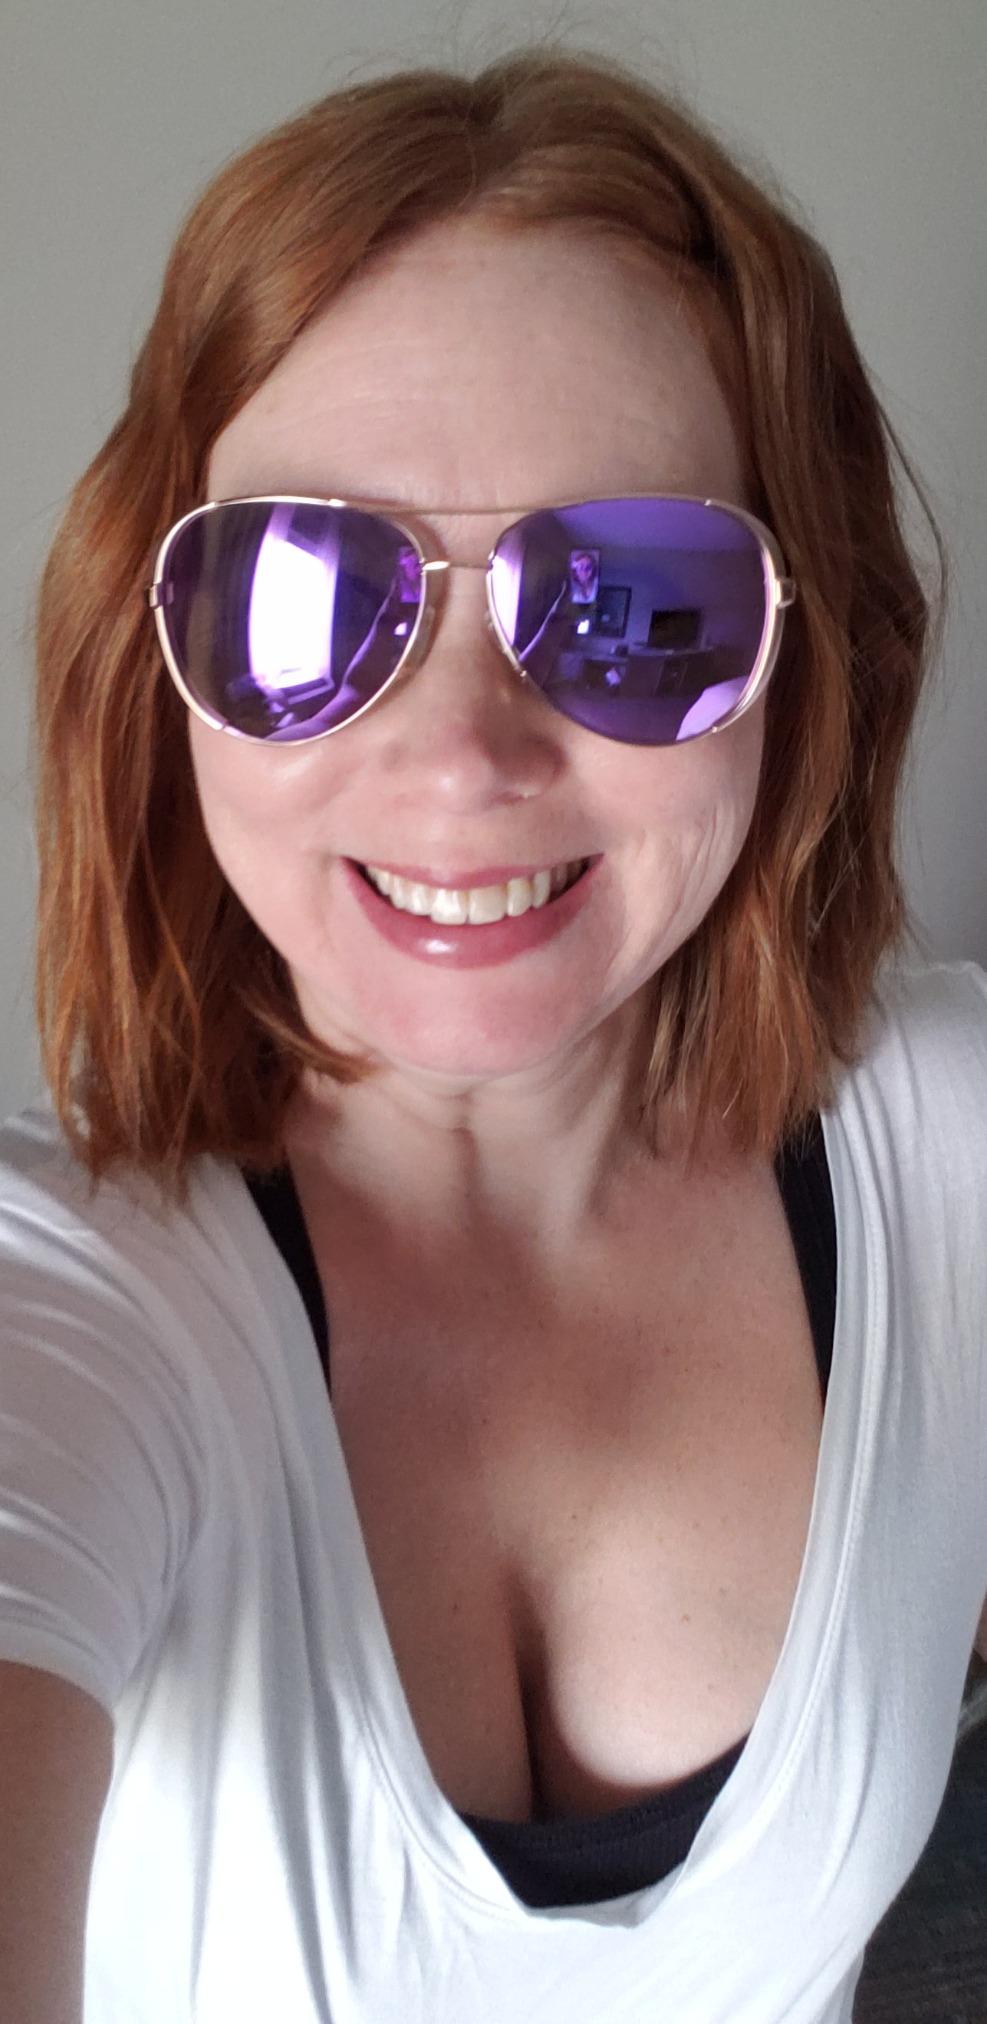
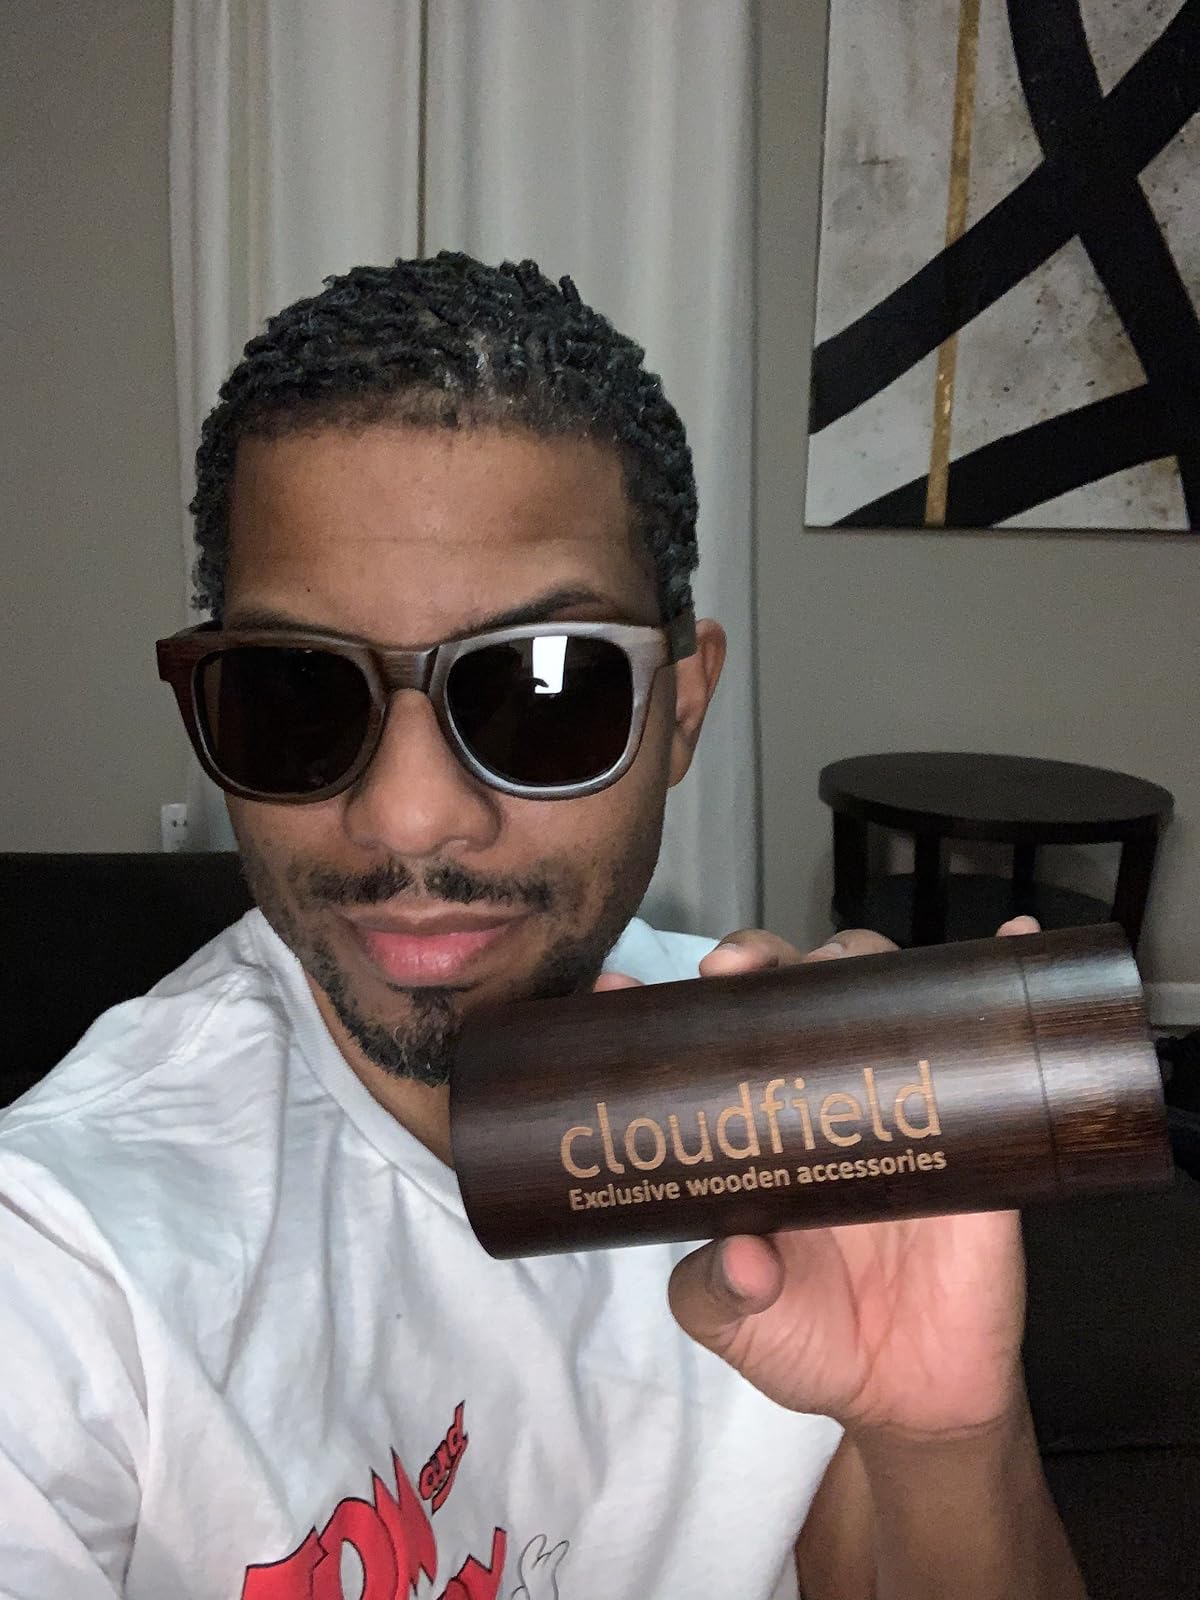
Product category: accessories_sunglasses
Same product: no